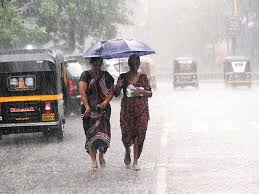
Weather: rain or strom